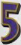
Number: 5